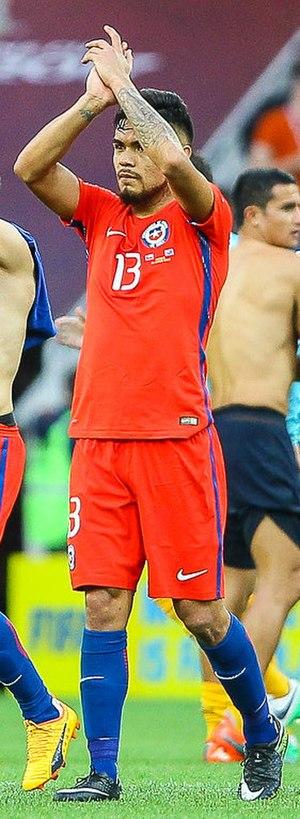
Paulo Díaz est un footballeur chilien né le 25 août 1994 à Santiago. Il évolue au poste de défenseur à San Lorenzo.